Dia Chelsea

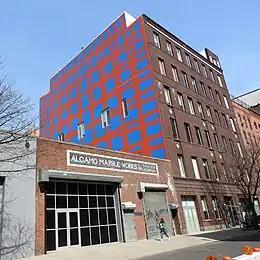
Alcamo Marble Works, 541 West 22nd Street, being used as a Dia gallery before the 2021 renovation

In June 2011 Dia purchased the building sandwiched between 535 and 545 West 22nd Street, the two buildings that hosted Dia programing. Dia paid 11.5 million dollars for 541 West 22nd Street, the home of the Alcamo Marble Works. Dia claimed the acquisition of this building was a strategic purchase. This building opened as another Dia gallery space in 2012 with an exhibition of Thomas Hirschhorn's "Timeline: Work in Public Space."